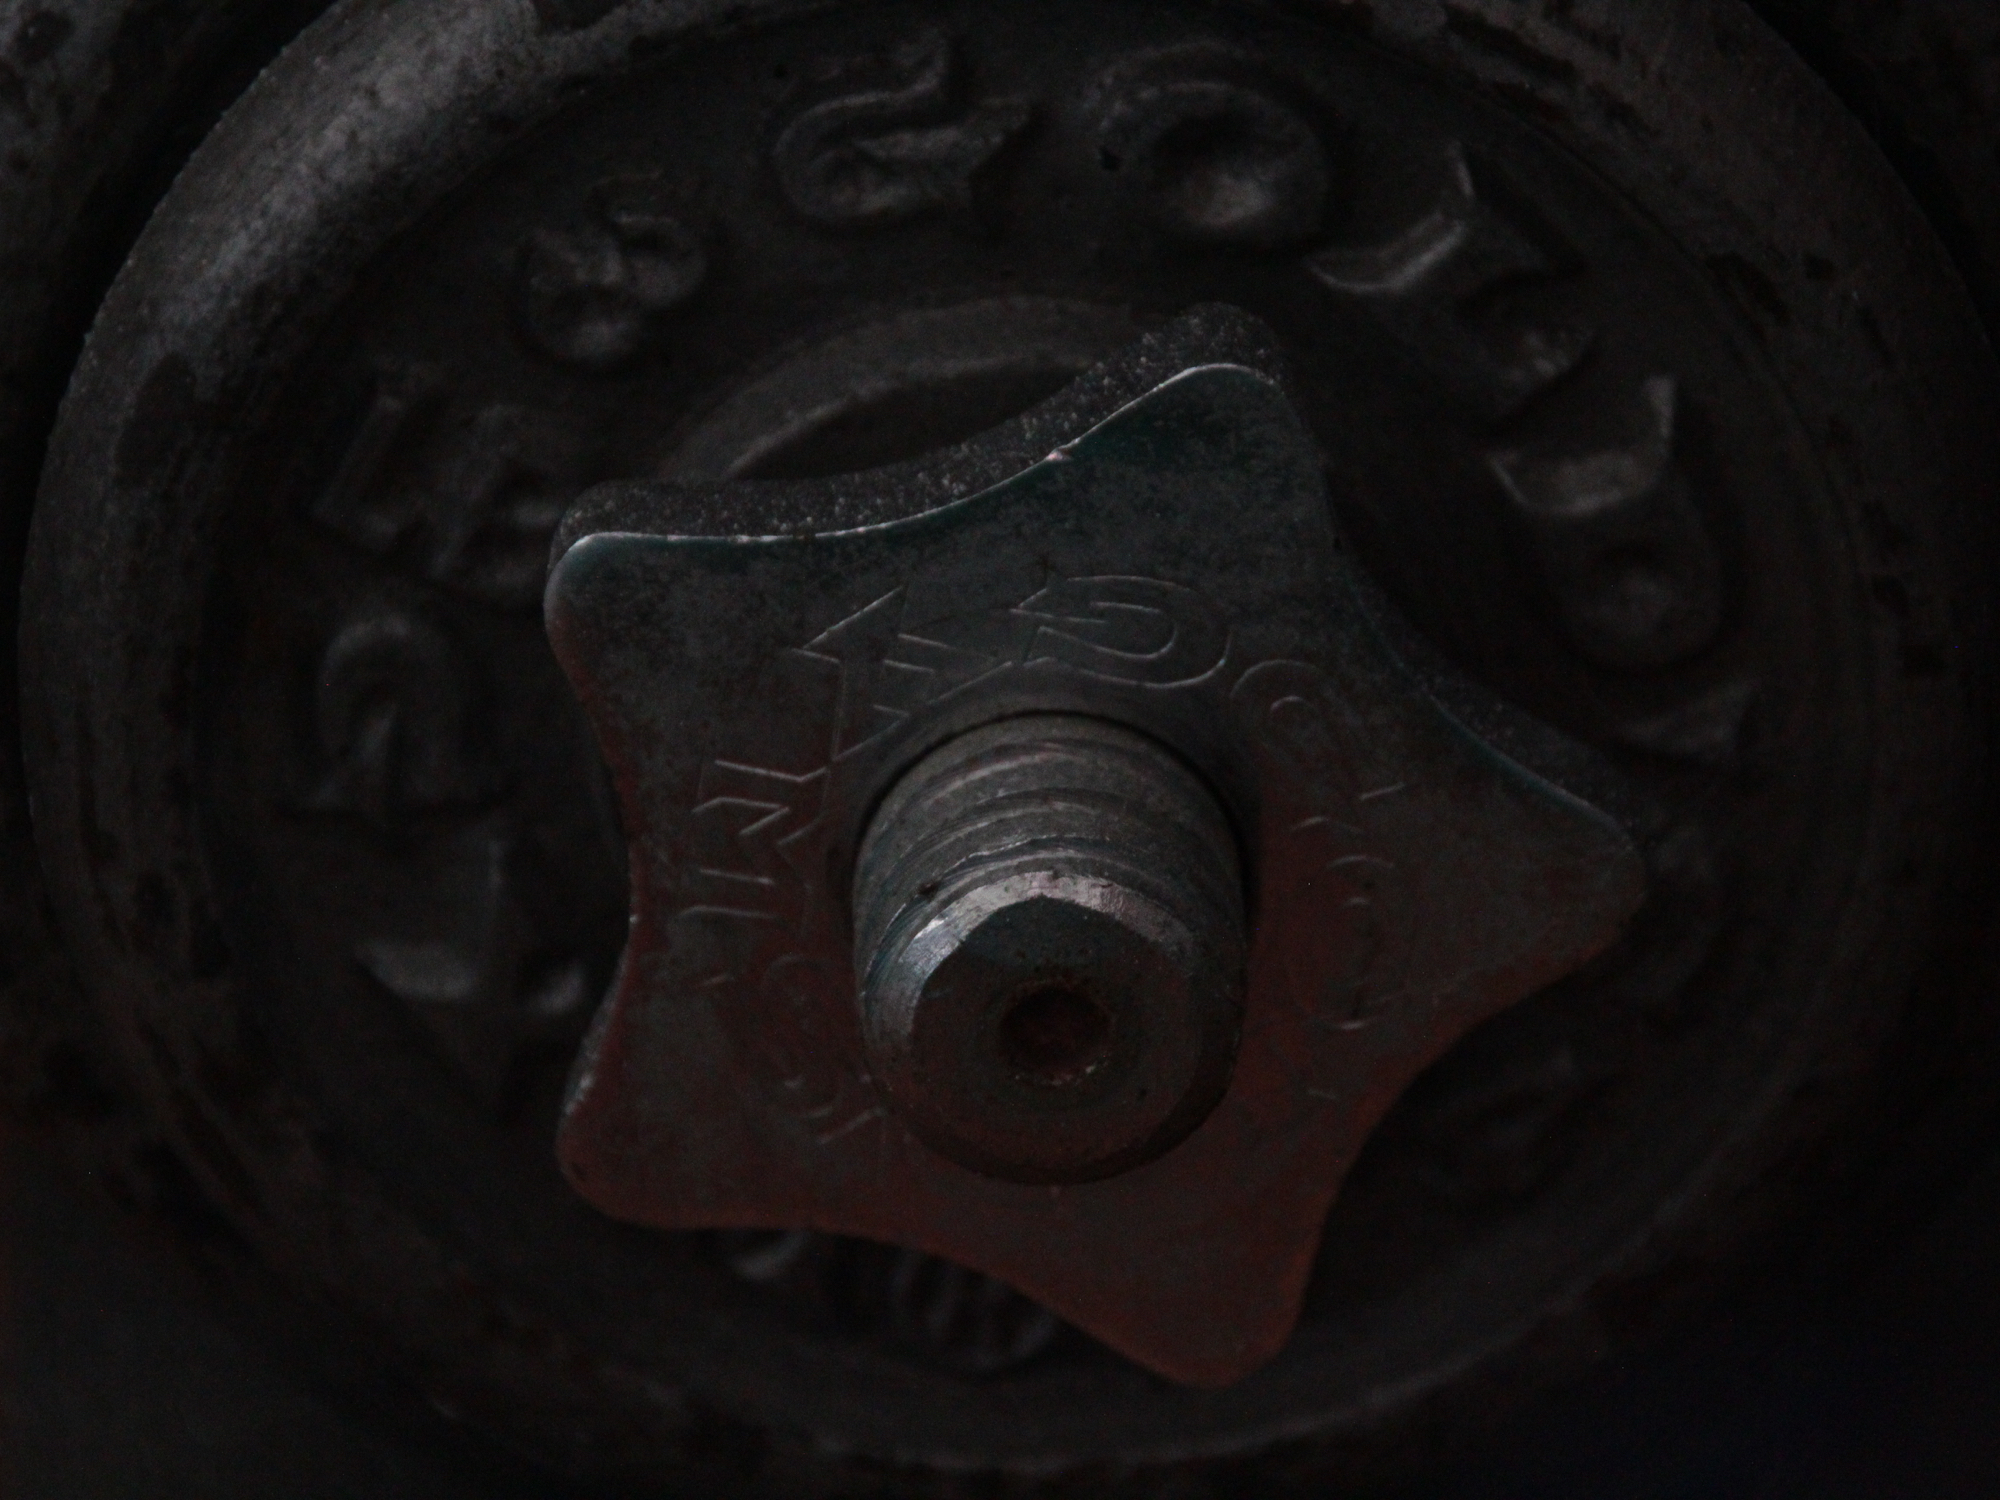
wheel, clothing, tire, mask, rim, costume, auto part, automotive tire